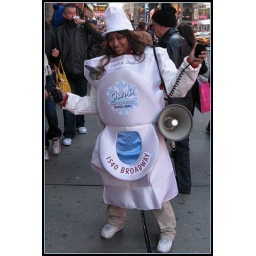
Only in NYC would a person be bold enough to dress as a toilet bowl in the middle of Times Square!